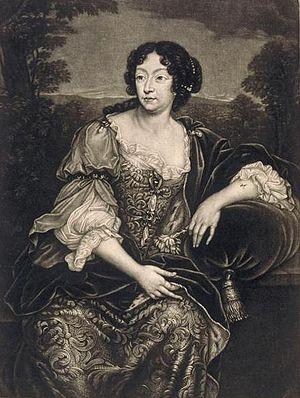
Jean van der Bruggen ou Joannes van der Brugghen, né vers 1649 à Bruxelles et mort vers 1714 à Anvers, est un graveur en manière noire, éditeur et marchand d'estampes originaire de Belgique. Il exerça ses différents métiers entre Anvers, Paris et Vienne.